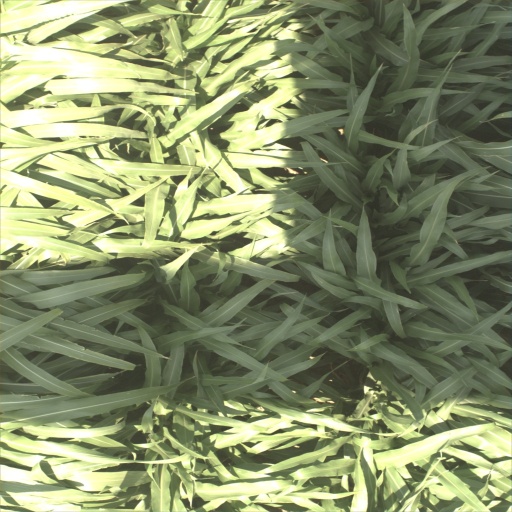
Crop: sorghum